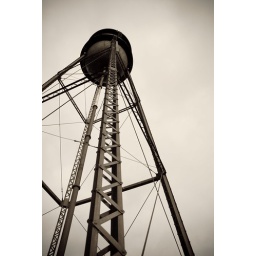
The water tower in Keota Colorado.